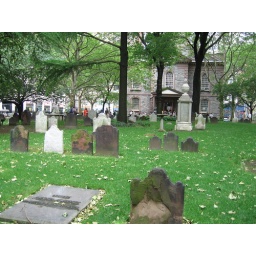
Church just across the street from where the World Trade Towers used to be. This church was built in 1766.